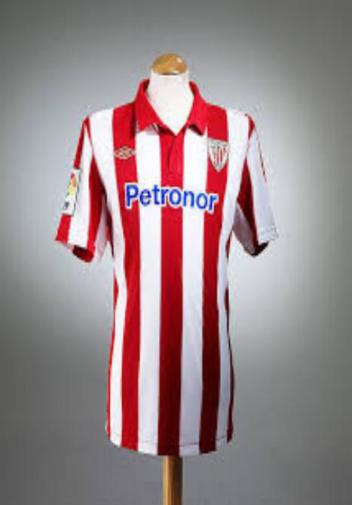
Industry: Clothes